Long Beach Branch

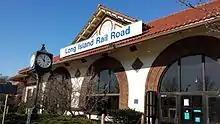
The station house at , which opened in 1909 and was designed by Kenneth M. Murchison.

The Long Beach Branch began as the New York and Long Beach Railroad (NY&LB) Company, operating from Lynbrook to Long Beach in 1880. The railroad's original southern terminus was along the Atlantic Ocean. The LIRR, which had just recently been acquired by entrepreneur Austin Corbin, operated the NY&LB from its inception until 1904, when it was merged with the other lines of the LIRR. At Lynbrook, trains continued west to Hunters Point, Queens, operating on tracks built by the South Side Railroad of Long Island (which had merged with the LIRR prior to the NY&LB service). In 1909, Long Beach station was moved north from the oceanfront to Reynolds Channel, where it remains today.